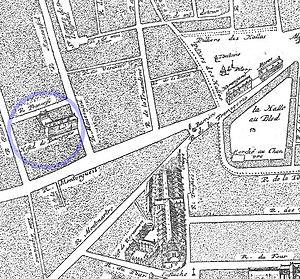
L’hôtel de Bourgogne a été jusqu'au XVIᵉ siècle la résidence des ducs de la seconde maison capétienne de Bourgogne à Paris. Il a abrité ensuite l'un des principaux théâtres parisiens du XVIIᵉ au XVIIIᵉ siècle. La tour Jean-sans-Peur, rue Étienne-Marcel, dans le 2ᵉ arrondissement de Paris, en est le seul vestige aujourd'hui.